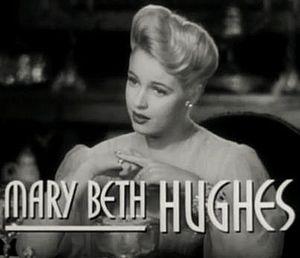
Mary Elizabeth « Beth » Hughes est une actrice américaine, née le 13 novembre 1919 à Alton, morte le 27 août 1995 à Los Angeles.